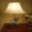
Label: lamp